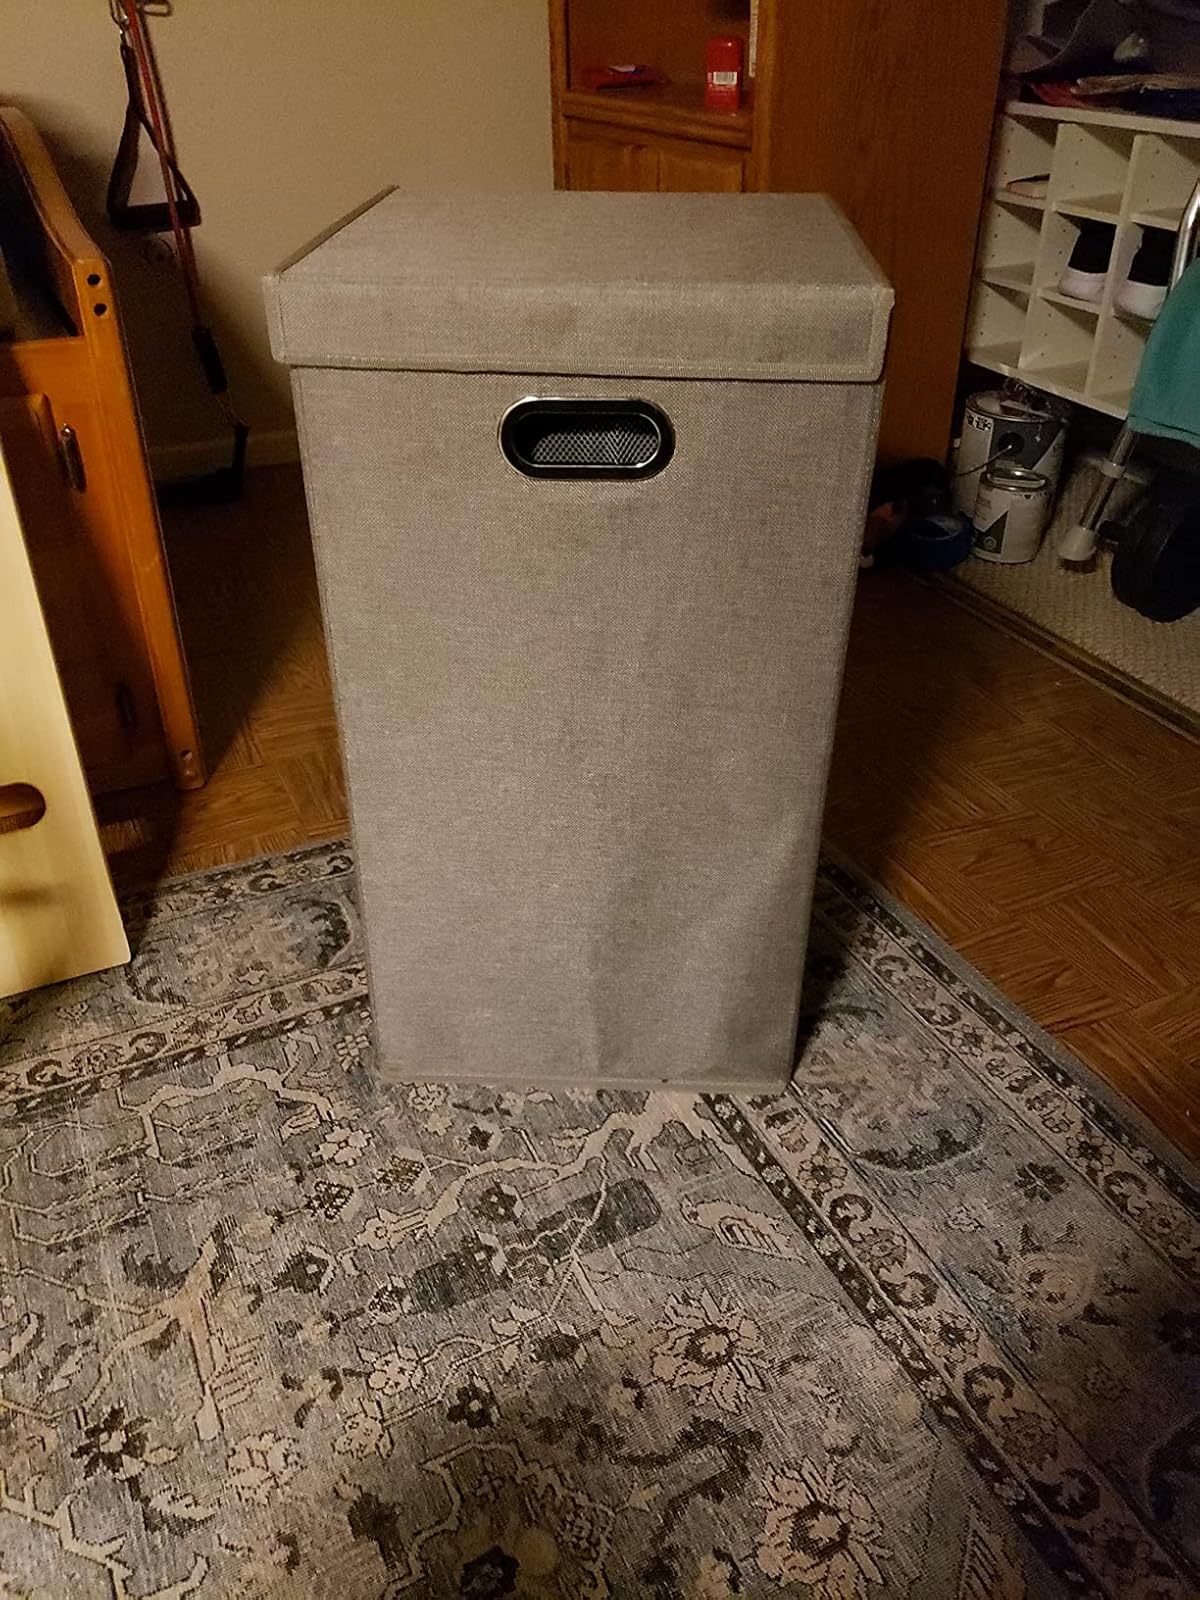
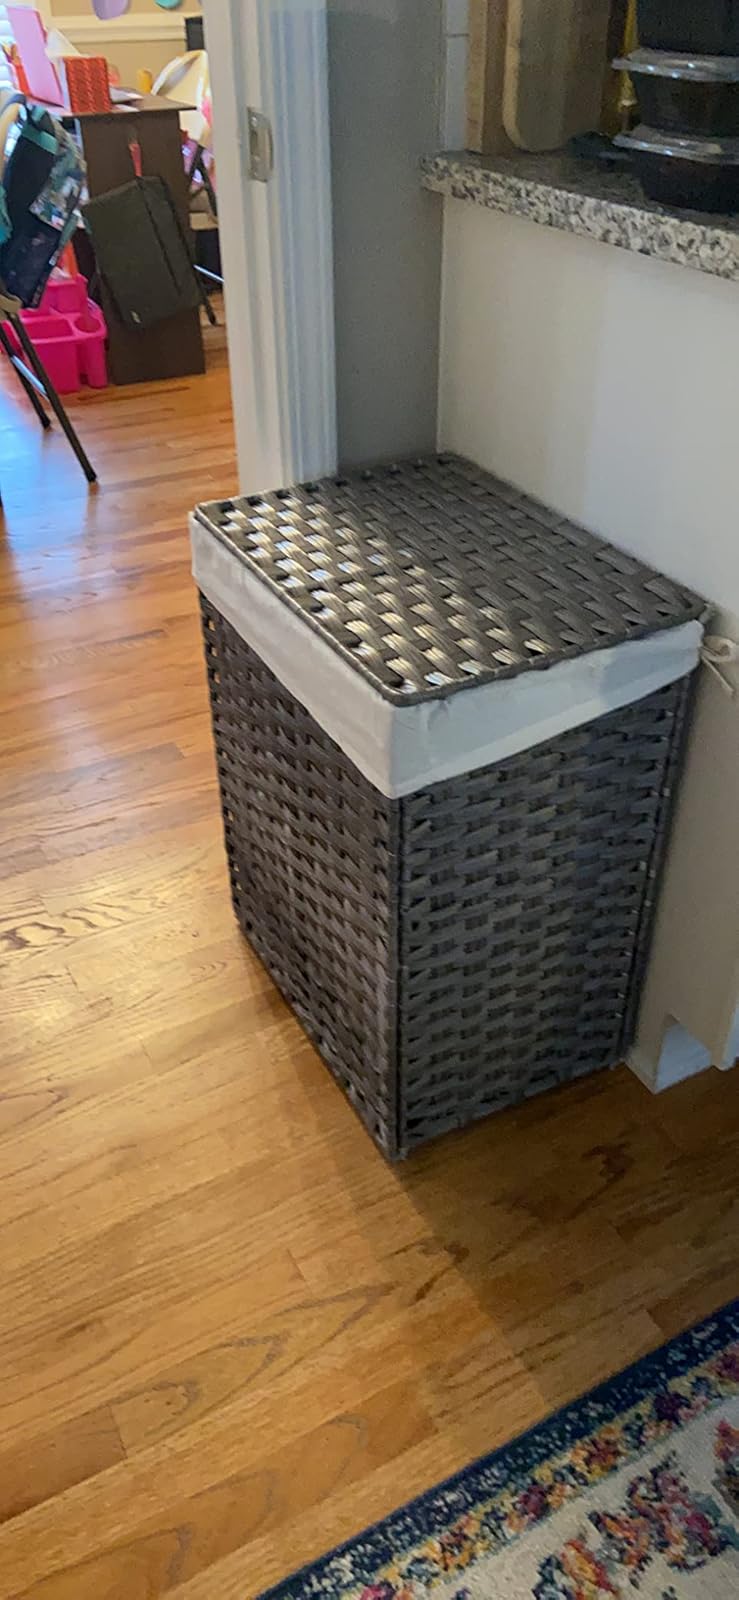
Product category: items_hamper
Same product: no